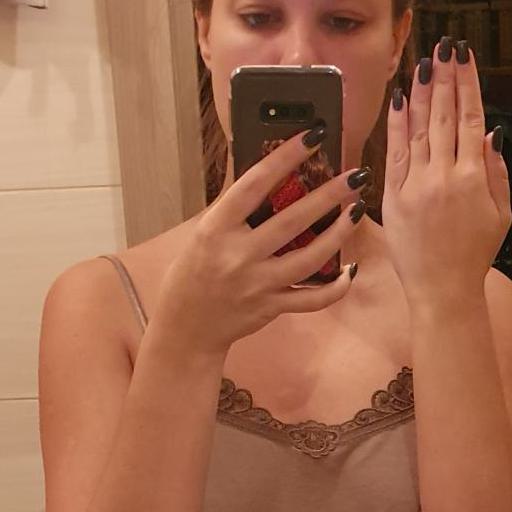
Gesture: no_gesture